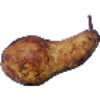
Label: pear_abate